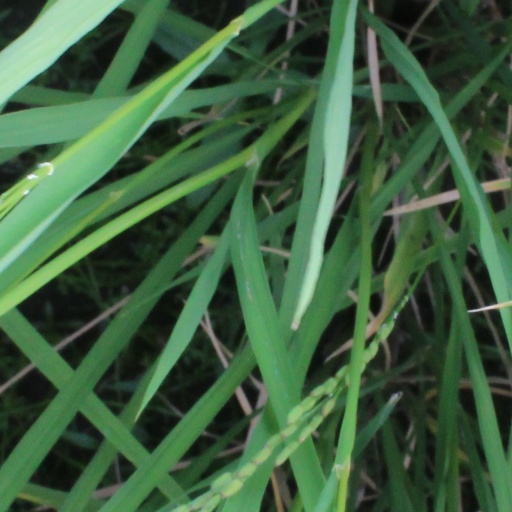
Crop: rice